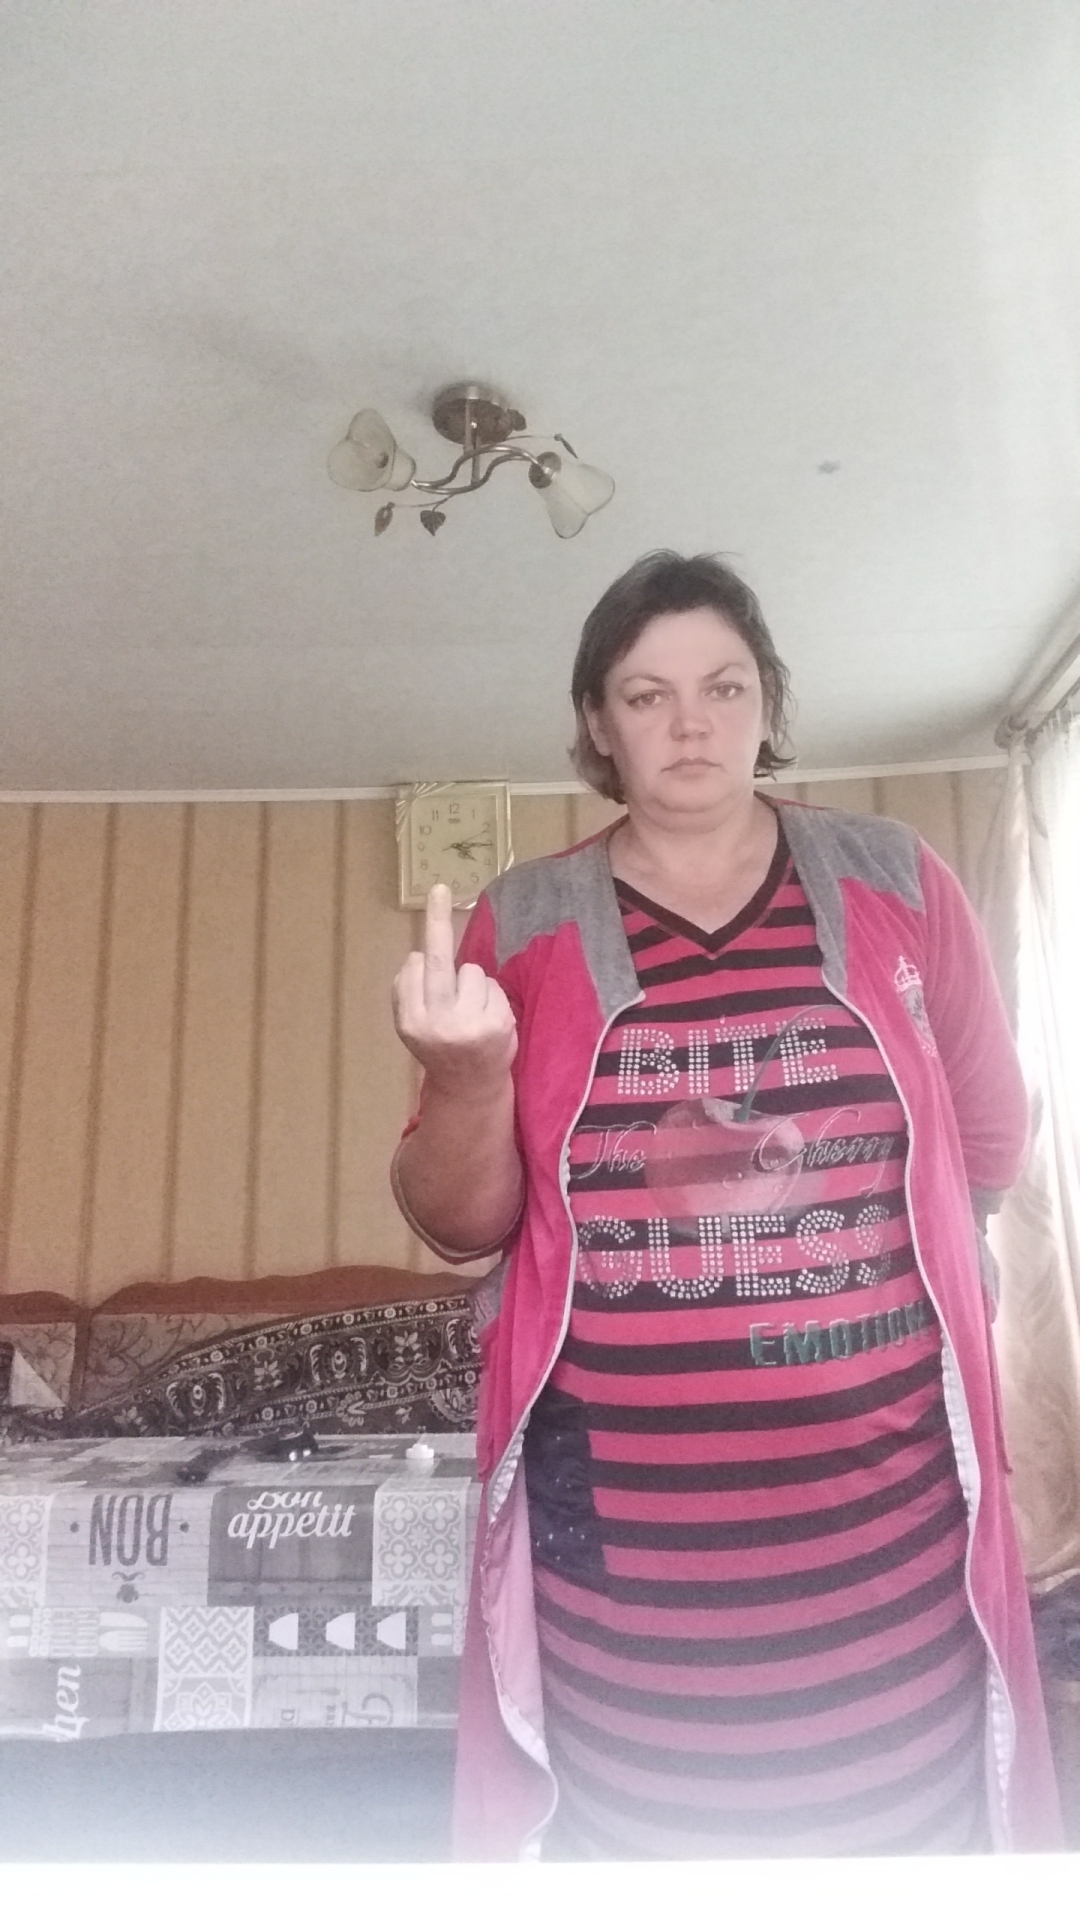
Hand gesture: middle_finger